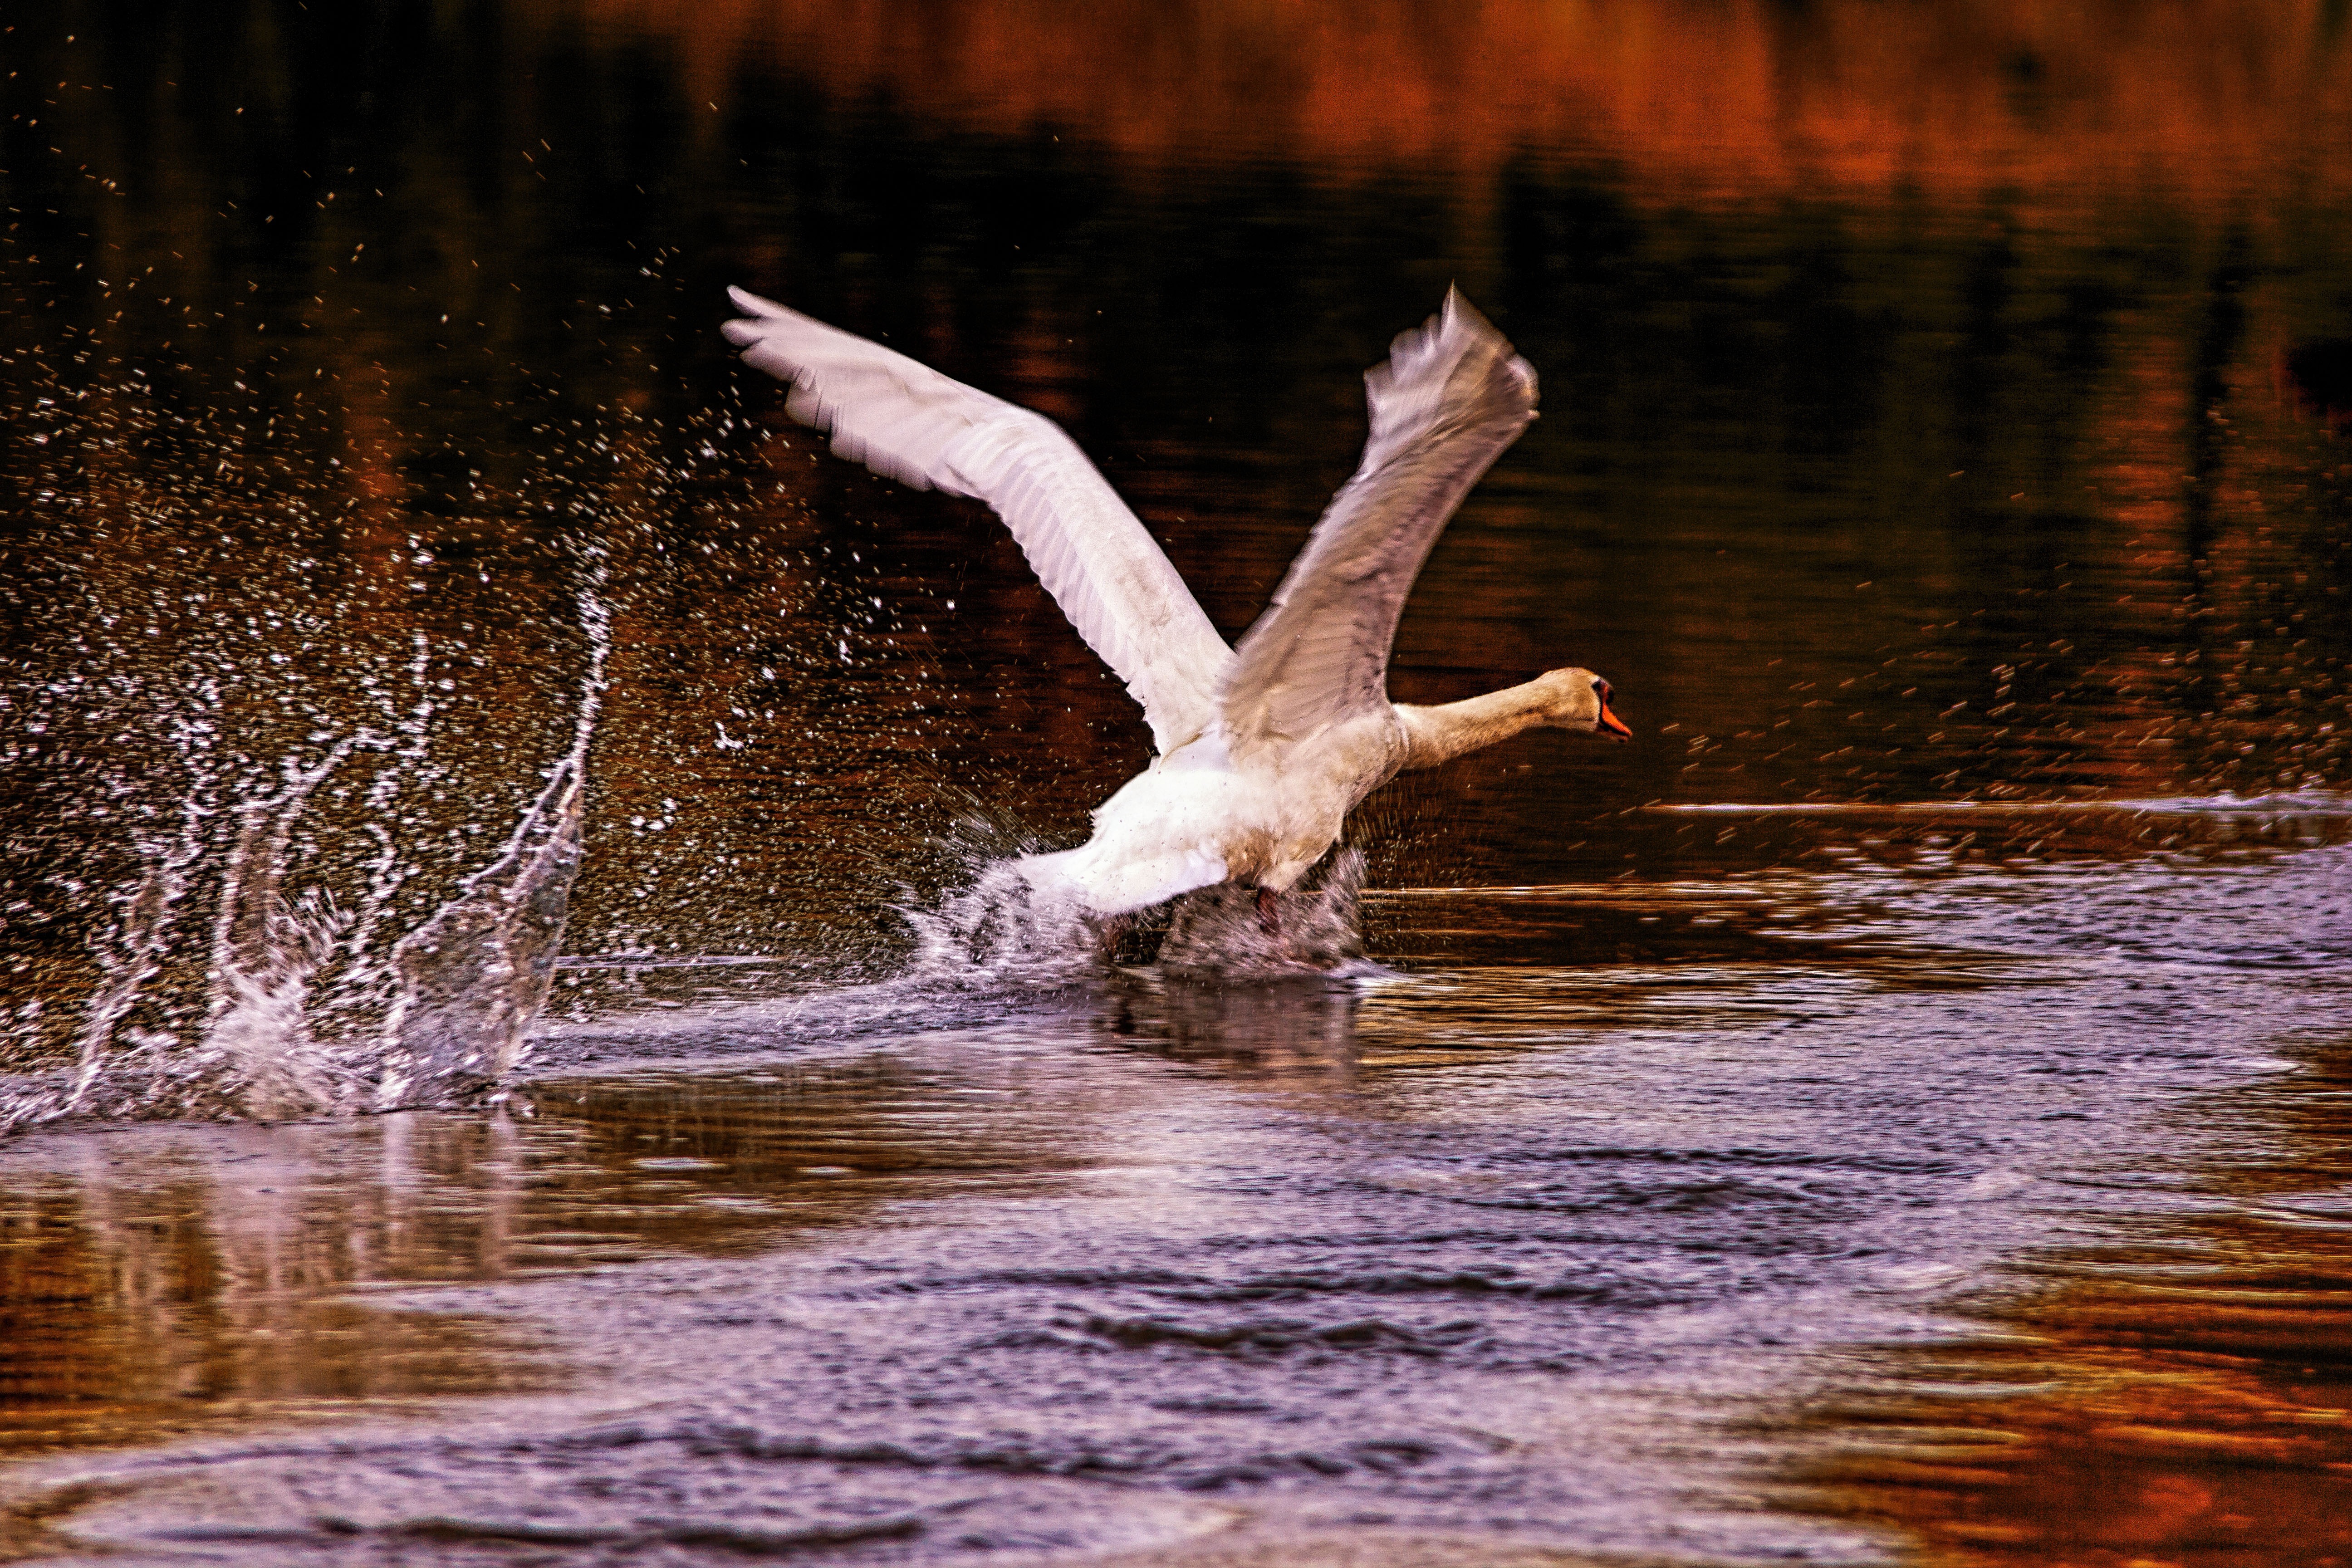
landscape, nature, bird, wing, dusk, wildlife, evening, reflection, fauna, vertebrate, gelsenkirchen, water bird, abendstimmung, castle mountains, bergersee